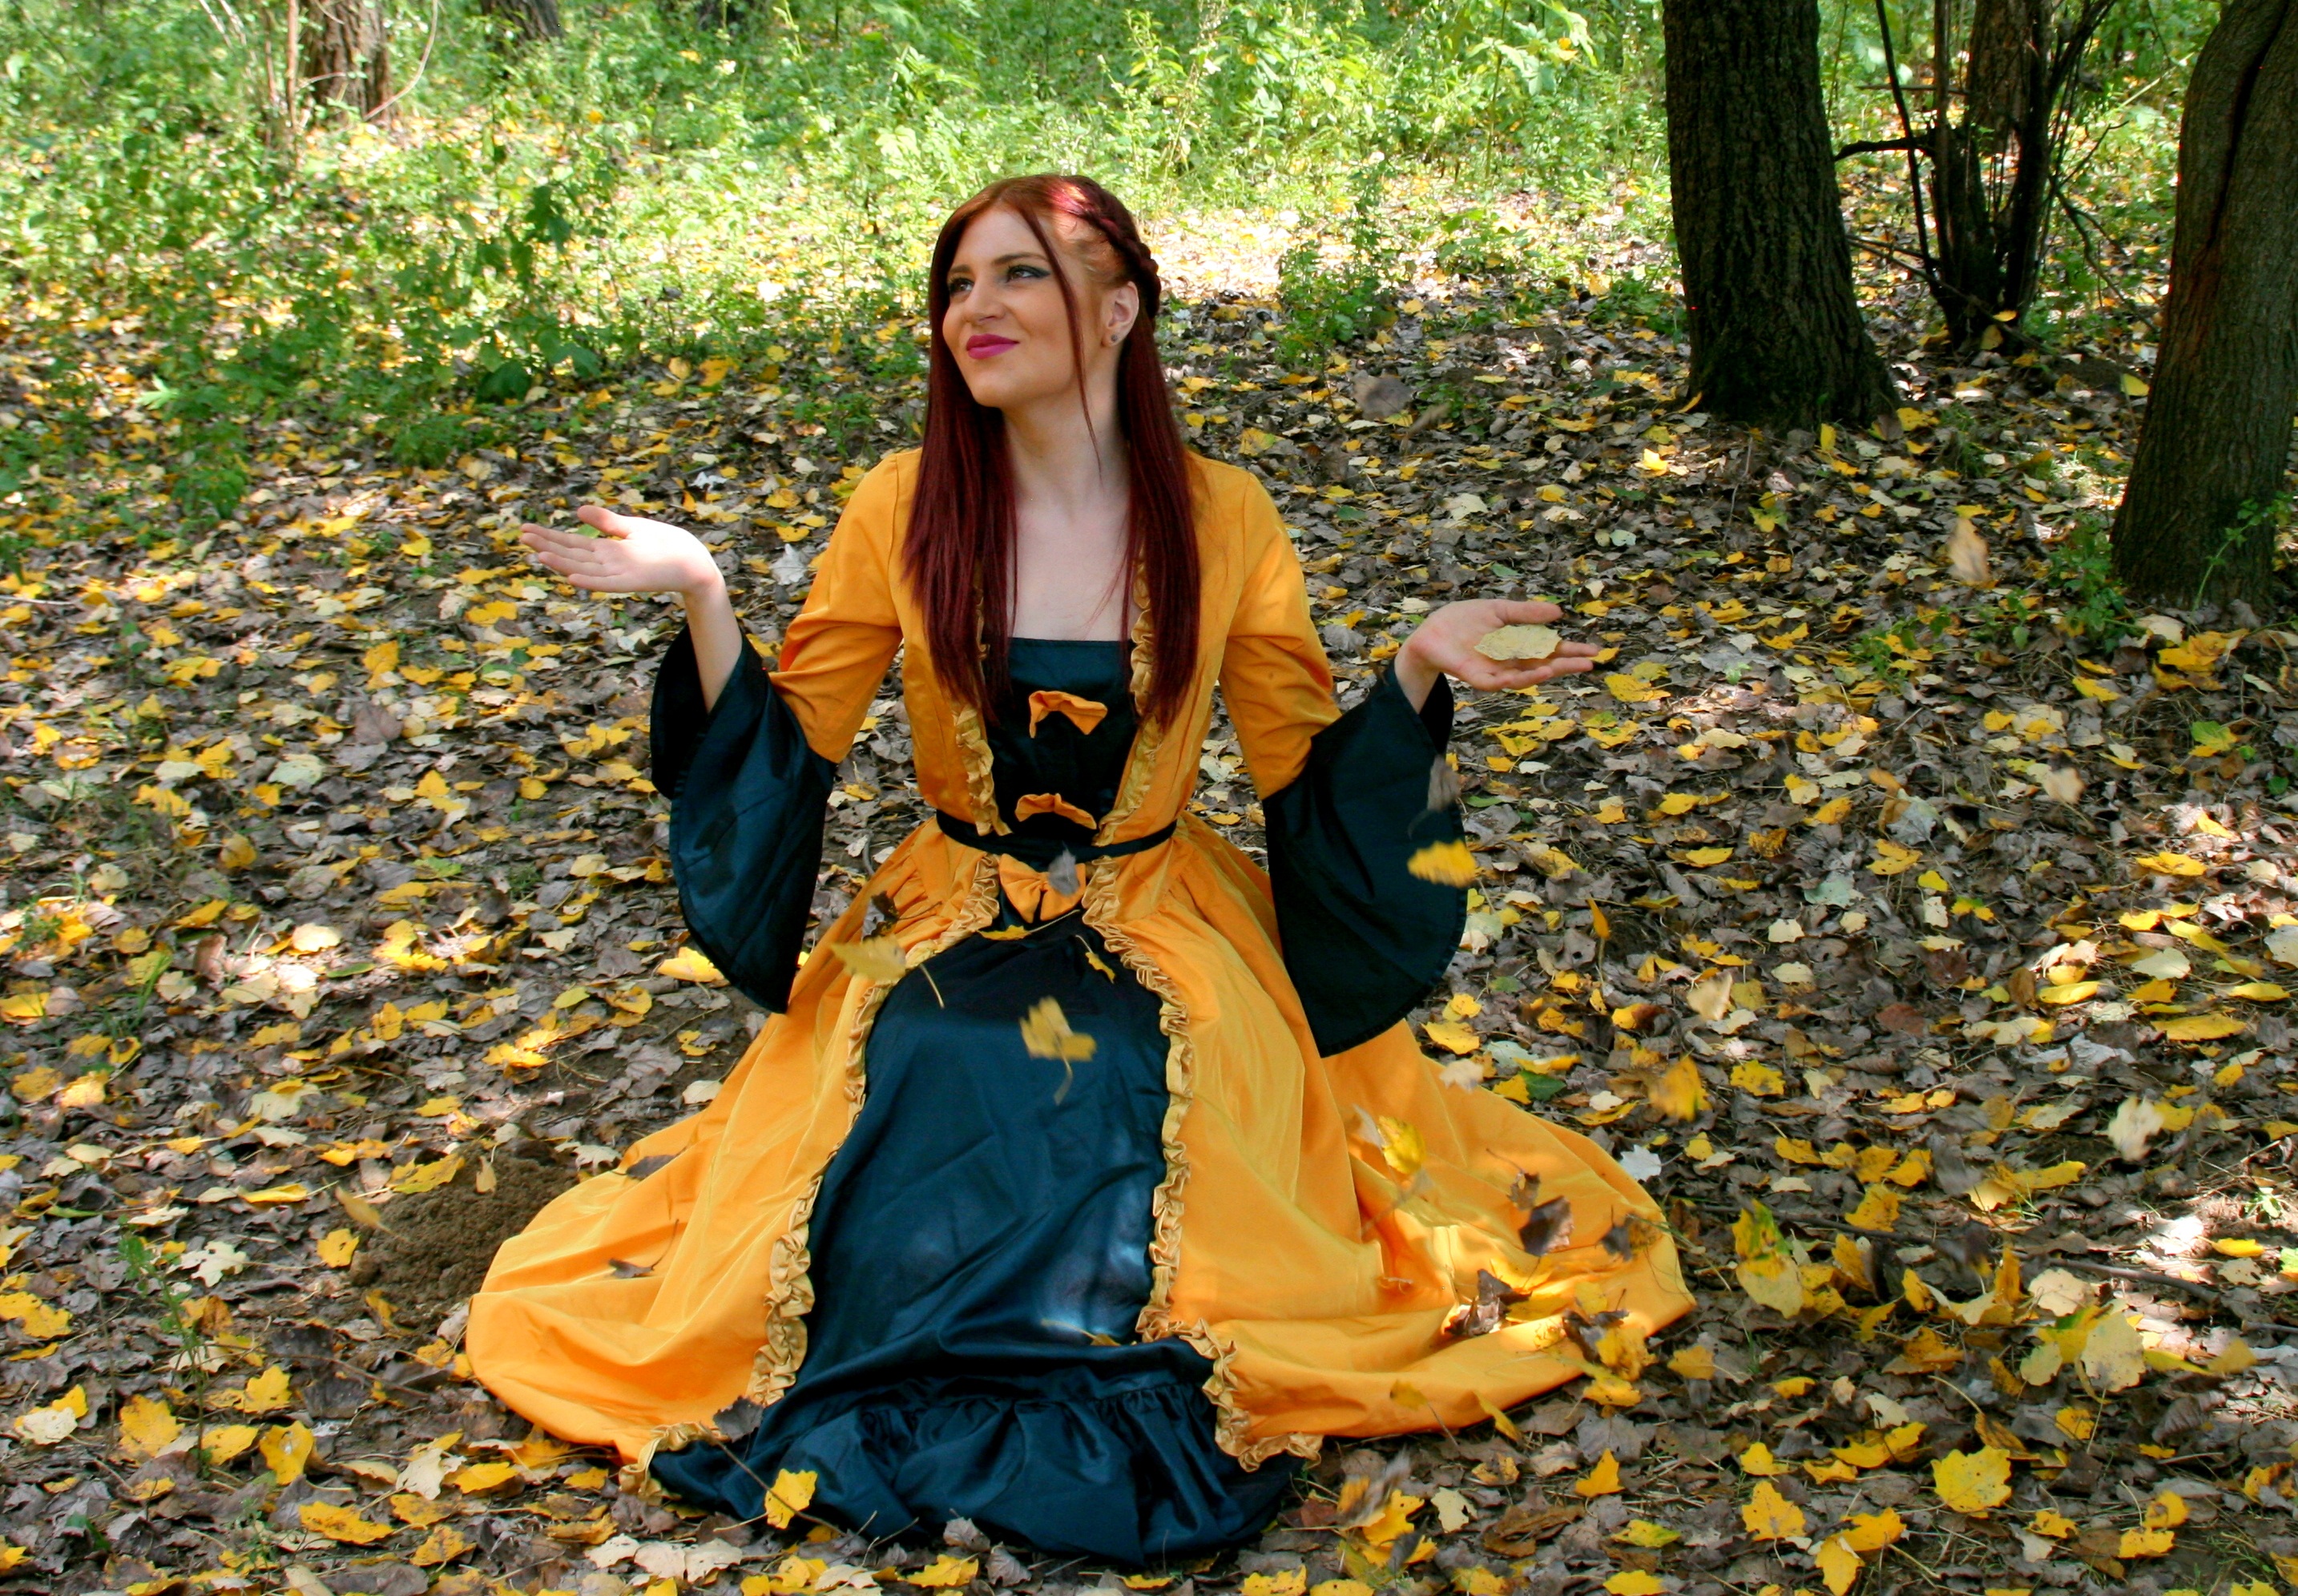
forest, girl, flower, autumn, clothing, yellow, season, leaves, dress, princess, photo shoot